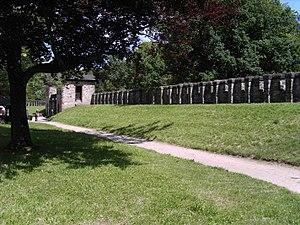
Un camp romain est une installation, durable ou provisoire, construite par les armées romaines pour protéger leur cantonnement. Contrairement à toutes les armées antiques, lorsque les légions de la Rome antique en campagne quittent la zone totalement sûre, elles construisent chaque soir un camp fortifié. Cette habitude est très ancienne, et remonte peut-être aux réformes de Camille.